Harper's Mill

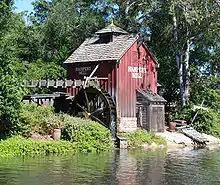
Harper's Mill on Magic Kingdom's Tom Sawyer Island

Harper's Mill was a rustic, water-powered mill located on Tom Sawyer Island in Walt Disney World's Magic Kingdom. It served as a tribute to classic American literature and Disney animation, blending elements from Mark Twain's "The Adventures of Tom Sawyer" with Disney's 1937 animated short "The Old Mill".